H Is for Happiness

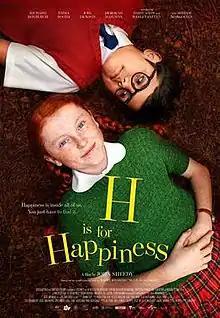
Theatrical movie poster

H is for Happiness is a 2019 Australian family film directed by John Sheedy, written by Lisa Hoppe, and starring Daisy Axon, Wesley Patten, Richard Roxburgh, Emma Booth, Joel Jackson, Deborah Mailman, Miriam Margolyes, Alessandra Tognini.